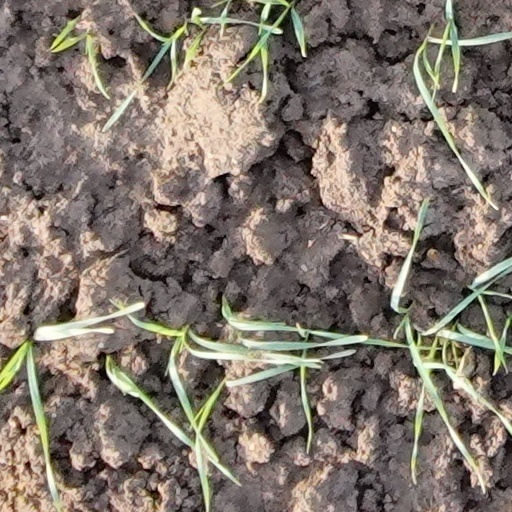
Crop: wheat